Paul Teutul Sr.

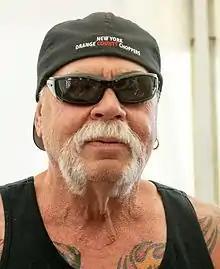
Teutul in 2016

Paul John Teutul (born May 1, 1949) is the founder of Orange County Choppers, a manufacturer of custom motorcycles and the focus of the reality television series "American Chopper". He first appeared on the show with his sons Paul Jr. and Michael. In 2013, his new show premiered on CMT.